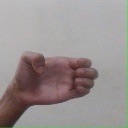
अक्षर: ख